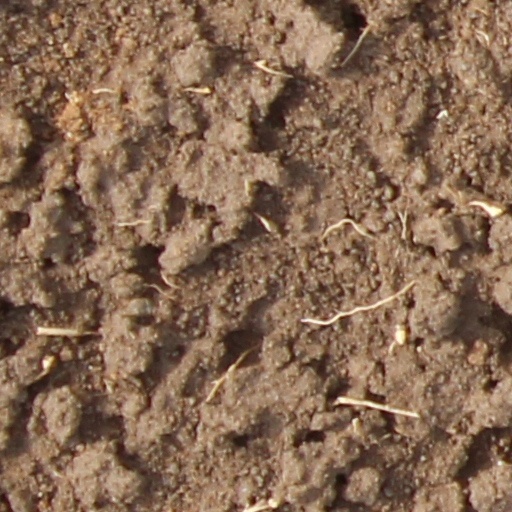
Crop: wheat